Cochuah

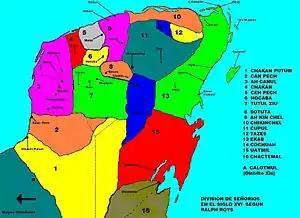
Chiefdoms of Yucatán: marked 14

Cochuah (also Kock Wah) (in the Mayan language: toponymic; "K-": our + "Och": food + "Wah": bread. "Our food of bread"?) is the name of one of the sixteen Mayan provinces into which the central Yucatán Peninsula was divided at the time of the arrival of the Spanish conquistadors in the sixteenth century.